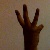
The image shows a hand gesture representing the number 6 in Indian Sign Language.